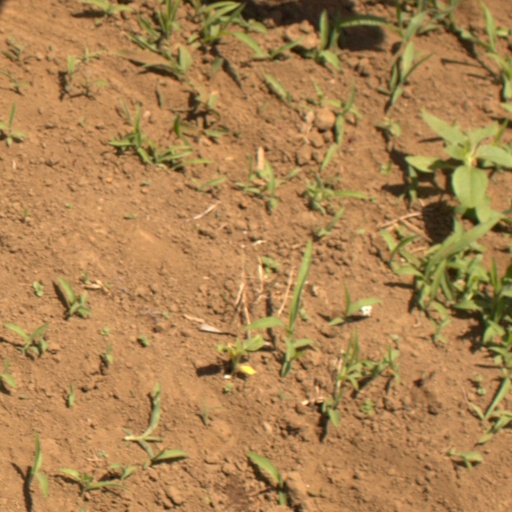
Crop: Jerusalem artichoke